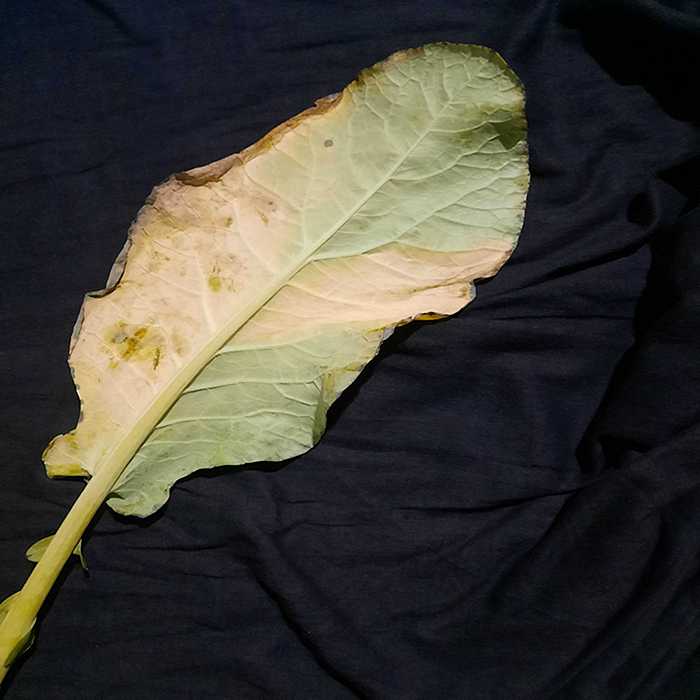
Plant: Cauliflower
Label: Black Rot